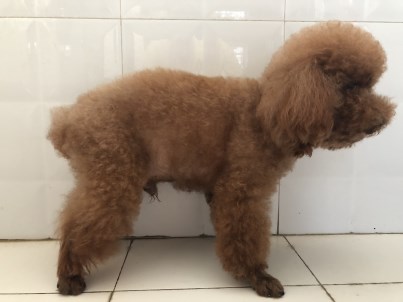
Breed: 2925-n000114-toy_poodle